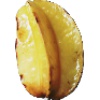
Label: Carambula 1